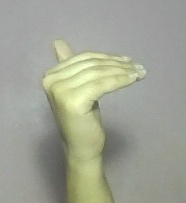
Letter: khaa